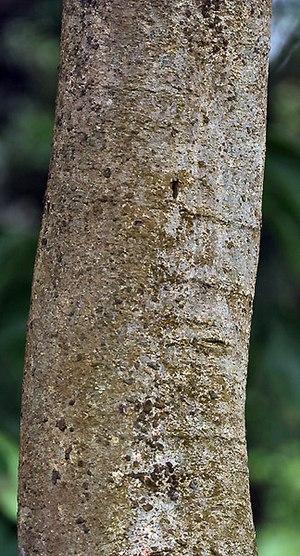
Cassia fistula a pour noms communs cassier, faux séné, faux caroubier, douche d'or, averse dorée, arbre de pluie dorée, casse, canéficier, canéfier ou encore cytise indien. C'est une espèce de plantes de la famille Fabaceae, originaire d'Asie du Sud, du sud du Pakistan en passant par l'est de l'Inde jusqu'en Birmanie et au sud du Sri Lanka.